Steglitz

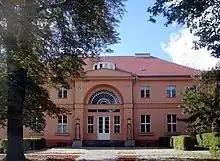
Steglitz Manor (Gutshaus Steglitz)

While one Knight Henricus of Steglitz was already mentioned in an 1197 deed, the village of Steglitz was first mentioned in the 1375 of Emperor Charles IV, at this time also ruler of the Electorate of Brandenburg.